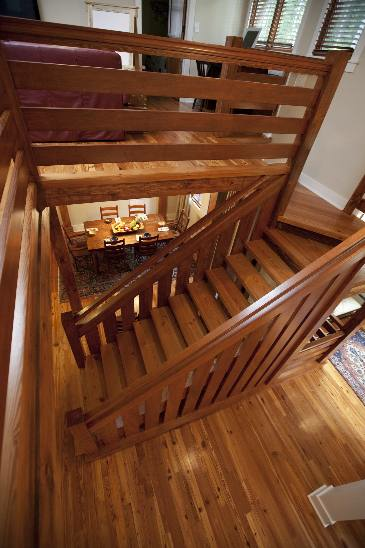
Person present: No